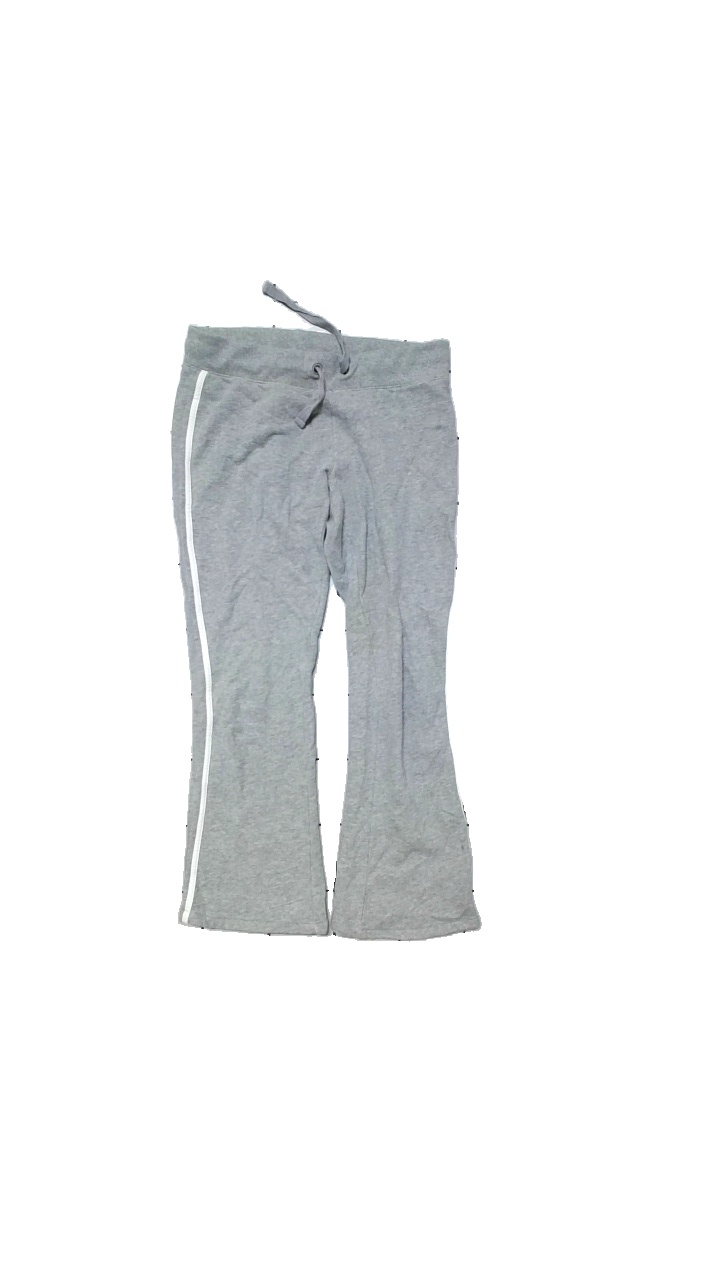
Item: Trousers (Children)
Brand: Hang Ten
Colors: Grey
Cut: Regular
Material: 100Cotton
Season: All
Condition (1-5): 2
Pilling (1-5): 3
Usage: Export
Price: <50